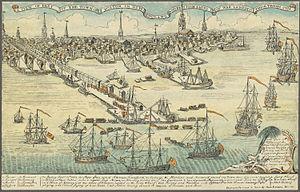
Pierre André de Suffren, dit « le bailli de Suffren » et également connu sous le nom de « Suffren de Saint-Tropez », est un vice-amiral français, bailli et commandeur de l’Ordre de Saint-Jean de Jérusalem, né le 17 juillet 1729 au château de Saint-Cannat près d’Aix-en-Provence et mort le 8 décembre 1788 à Paris.